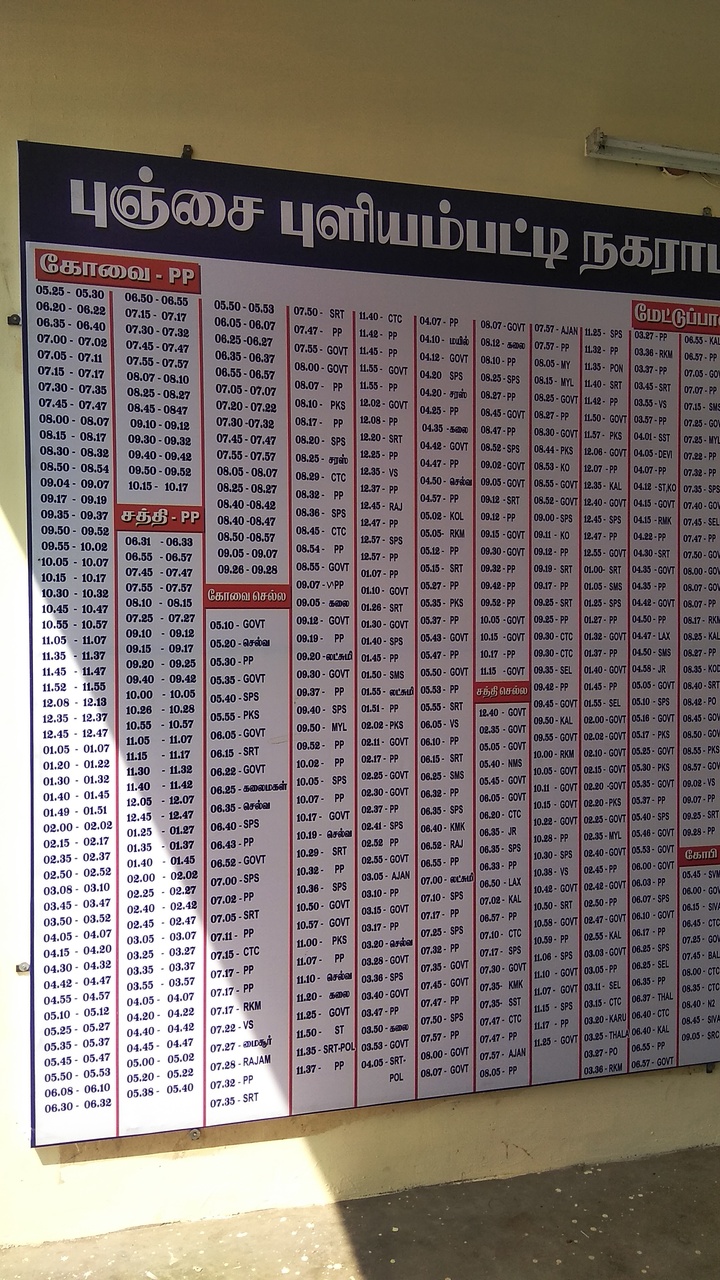
Bus timings of punjai puliampatti bus stand